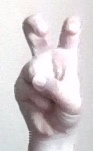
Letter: toot